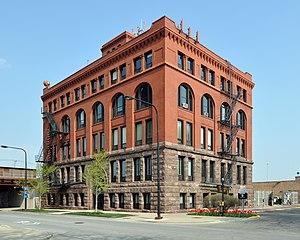
Le Machinery Hall de l'Illinois Institute of Technology à Chicago, dans l'Illinois (États Unis). Le bâtiment a été dessiné par C. V. Kerr du bureau Patten &amp